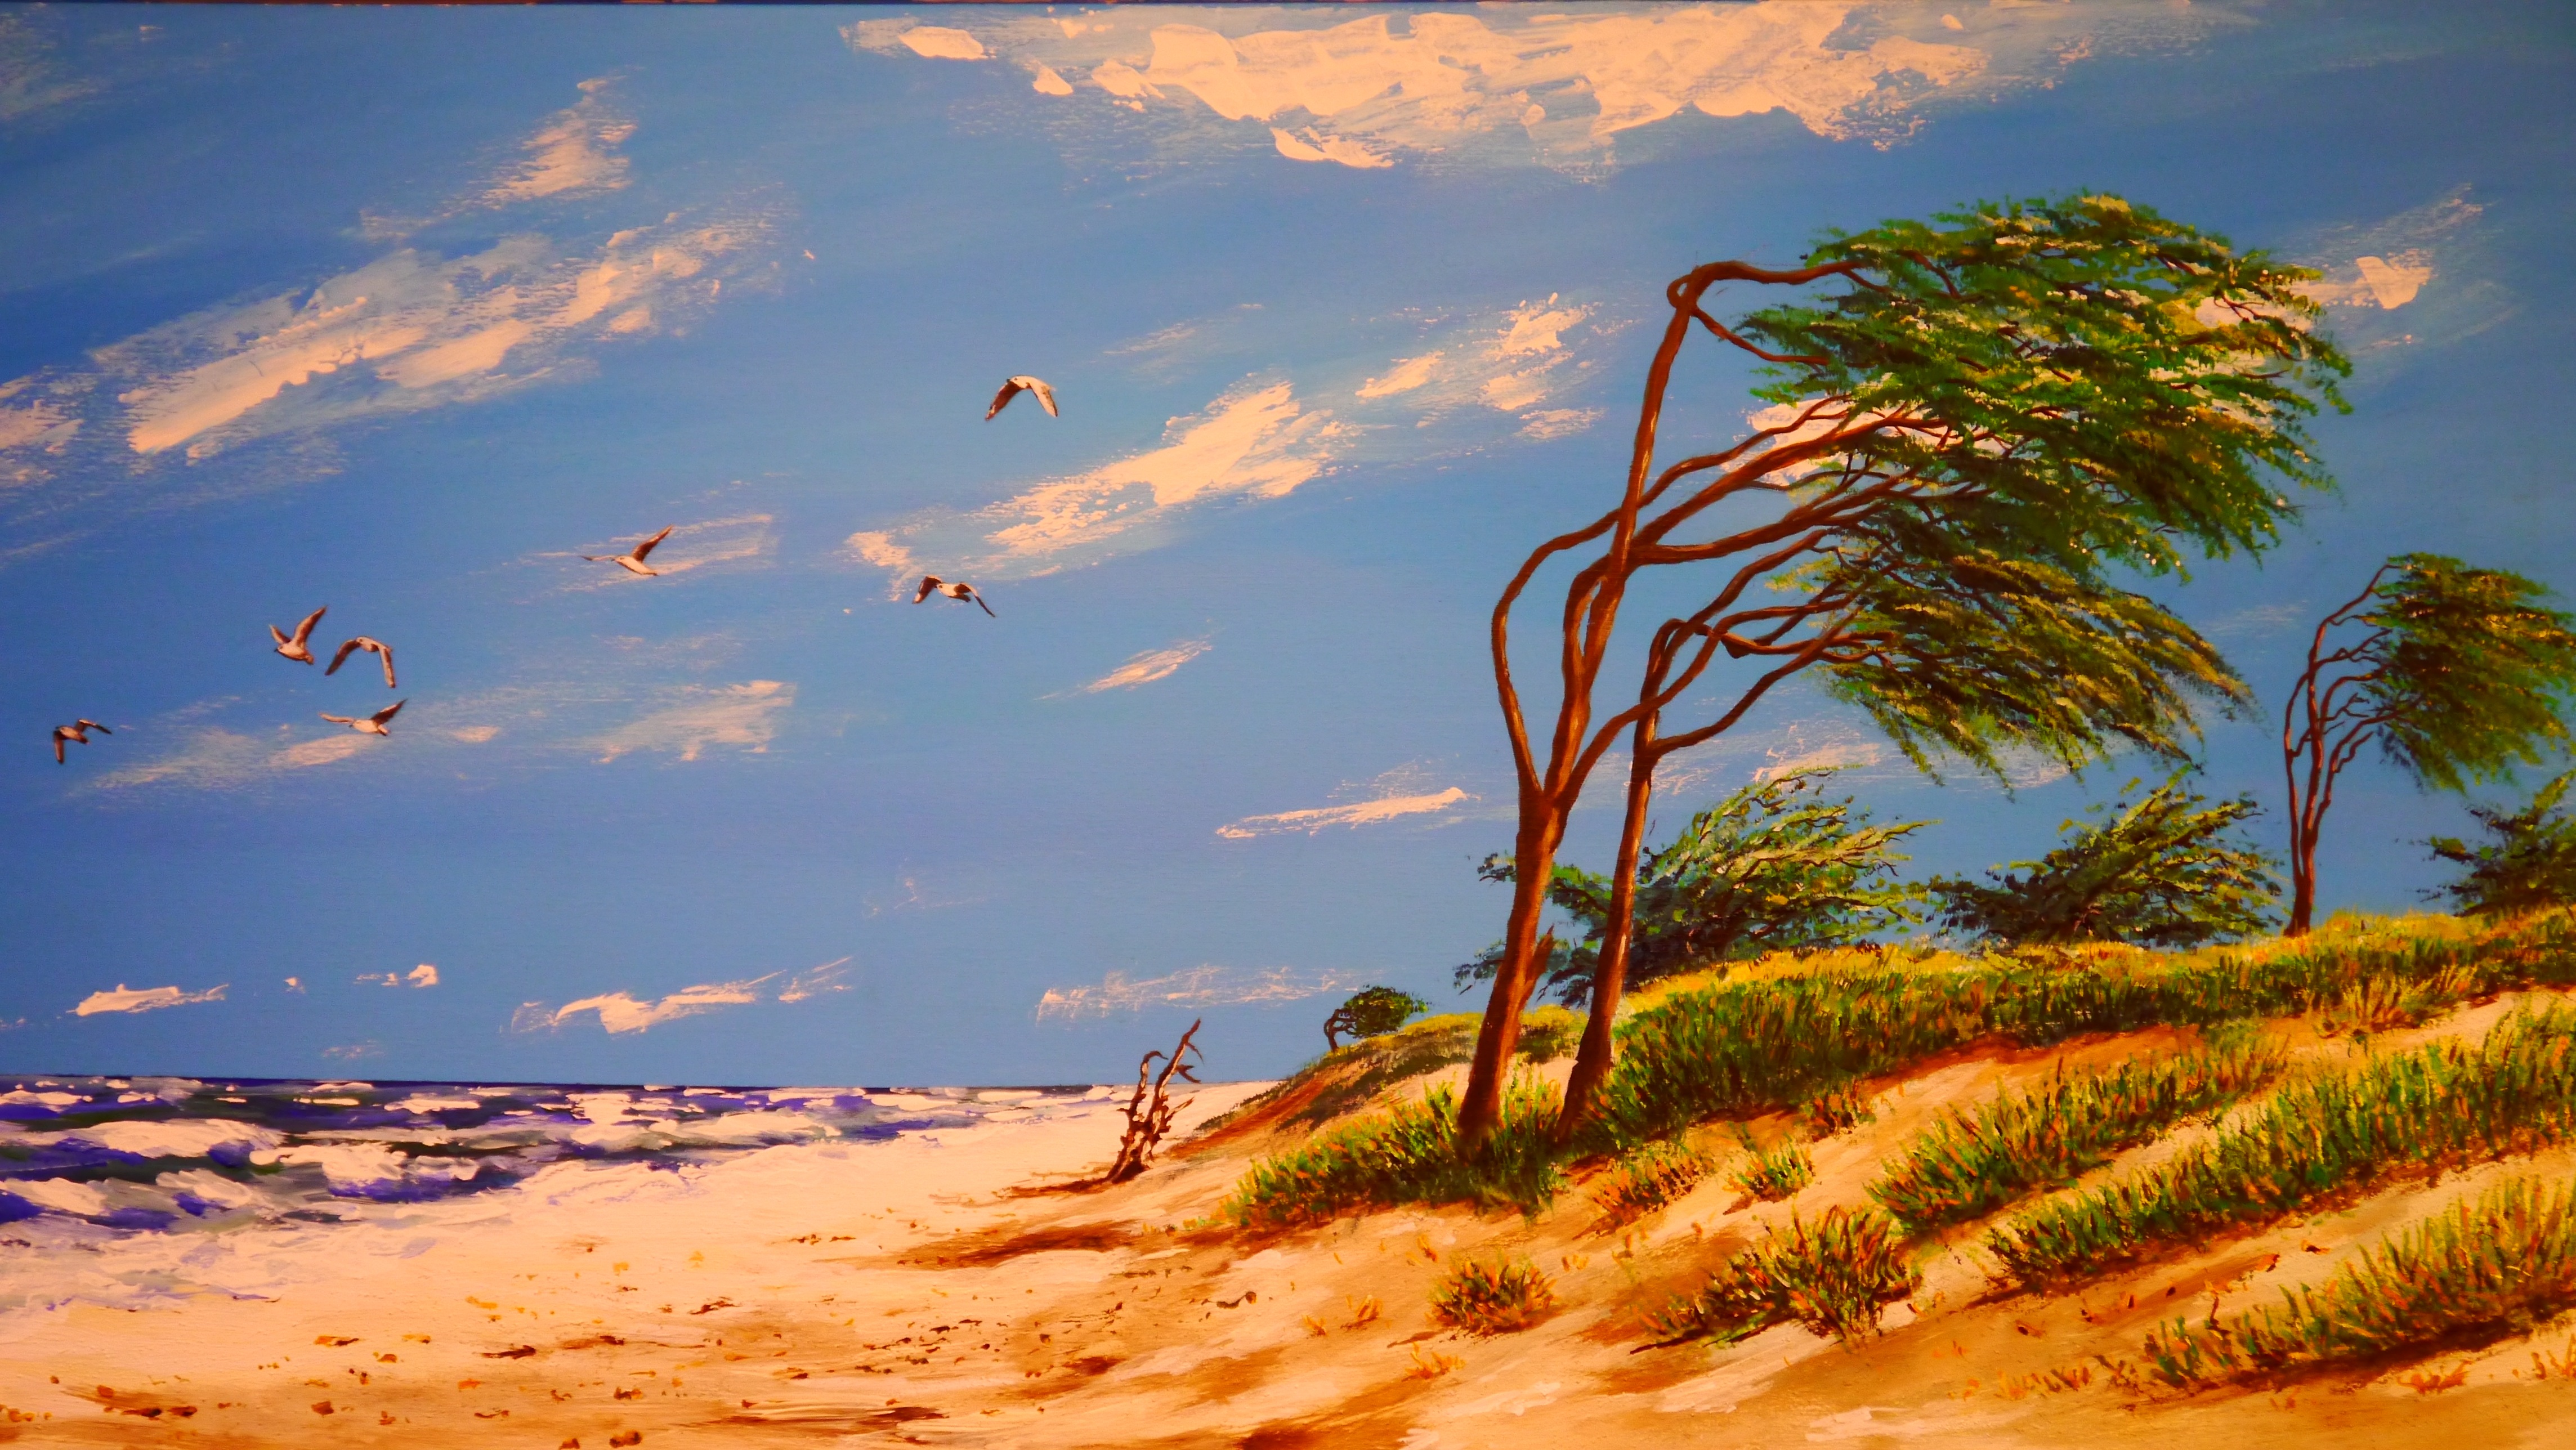
beach, landscape, sea, coast, water, sand, horizon, cloud, sky, sunset, sunlight, dusk, blue, savanna, painting, gulls, clouds, habitat, acrylic, landform, by the sea, natural environment, aeolian landform, baumfl chter